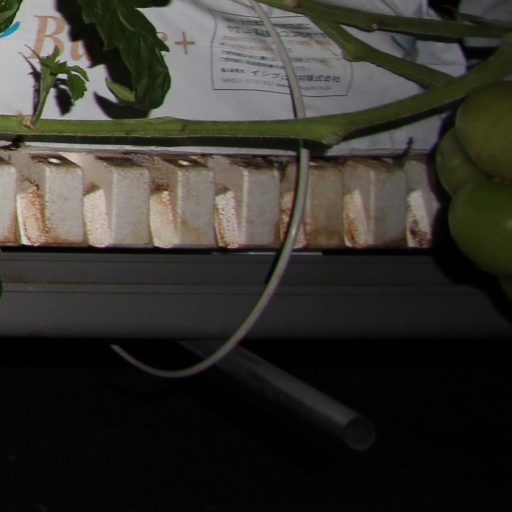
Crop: tomato